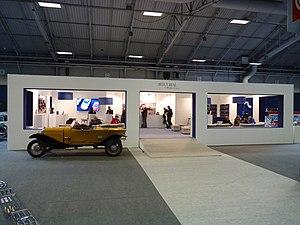
Vente aux enchères Artcurial Rétromobile 2018
Rétromobile 2018 est la 43ᵉ édition du salon Rétromobile qui est consacré aux voitures anciennes et à l’ensemble des thèmes de la voiture de collection. Il se tient au Parc des expositions de la Porte de Versailles à Paris, en France.